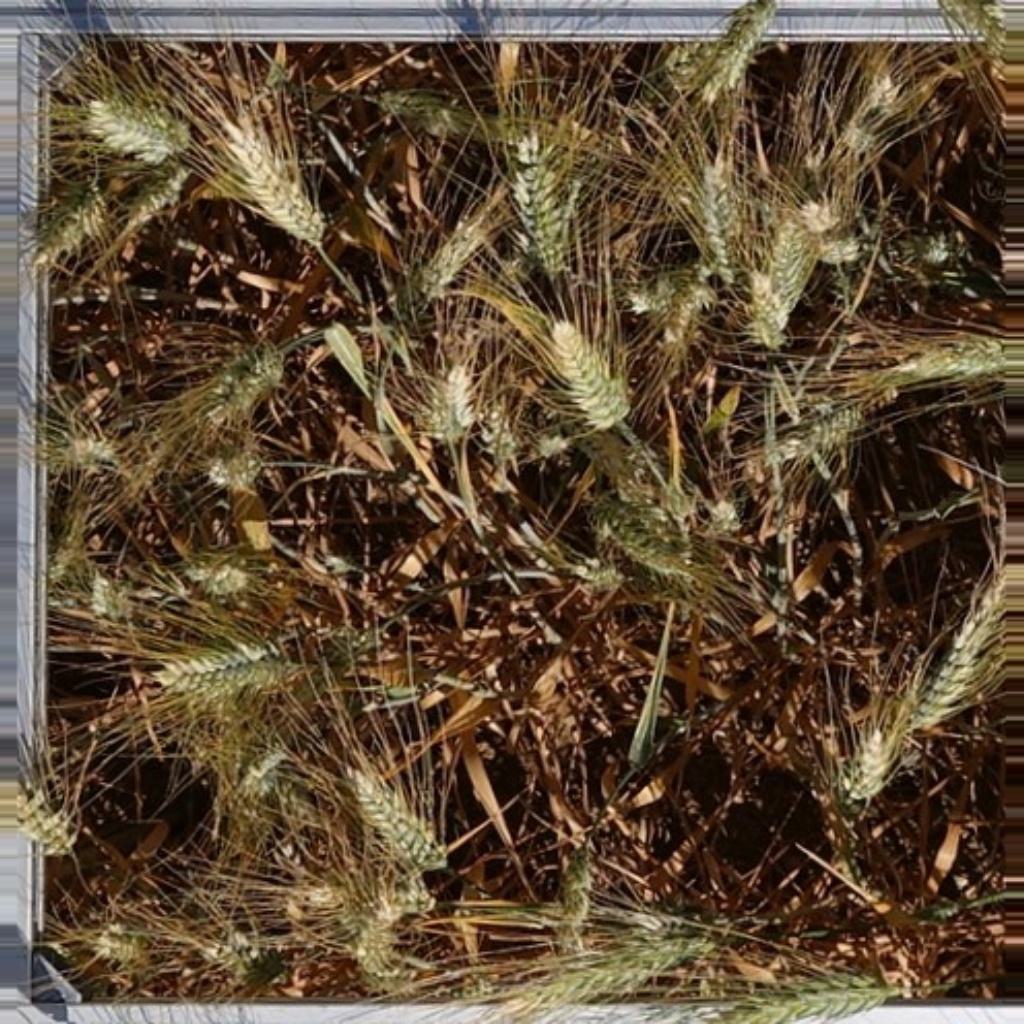
Country: France
Location: VLB
Wheat development stage: Filling - Ripening